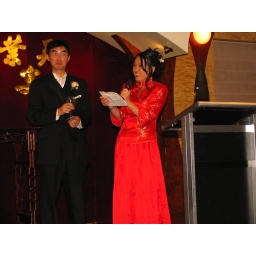
Hong in traditional red dress decided to do her speech in cantonese. Quite funny.